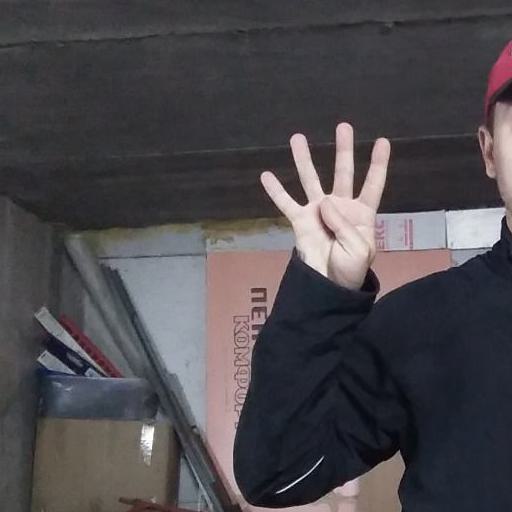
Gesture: four